James Grant, 12th of Glenmoriston

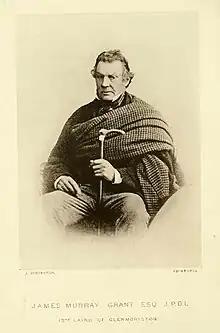
James Murray Grant of Glenmoriston, by John Horsburgh

James Murray Grant, 12th of Glenmoriston, (1792–1868) was a Scottish Highland chieftain and laird of Glenmoriston. The son of Lt.-Col. John Grant, 10th of Glenmoriston (1762–1801) and Elizabeth Townsend Grant (1765–1814), he succeeded his brother Patrick as chieftain of the Grants of Glenmoriston in 1808.